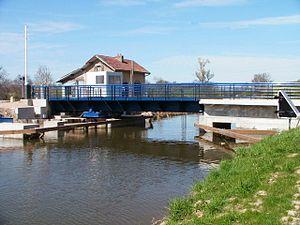
Canal du Rhone au Rhin, pont tournant à Froidefontaine (90) Photo prise fin avril 2006 par F5ZV